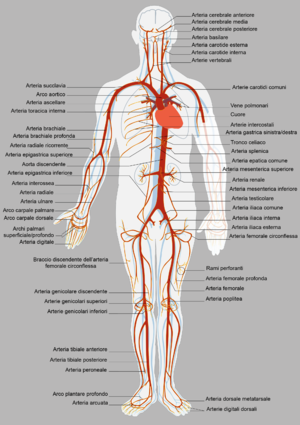
Diagramme simplifié du système artériel humain en vue antérieure (en anglais). Italiano: diagramma semplificato del sistema arterioso umano visto di fronte.